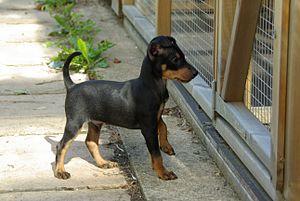
Le terrier d'agrément anglais noir et feu, également appelé toy terrier anglais noir et feu, est une race de chiens originaire d'Angleterre. Très populaire au XIXᵉ siècle, la race est présente dans les riches maisons anglaises où elle sert pour les concours de chiens ratiers et comme « chien jouet ». Le terrier d'agrément anglais noir et feu est à présent extrêmement rare même dans son pays d'origine.